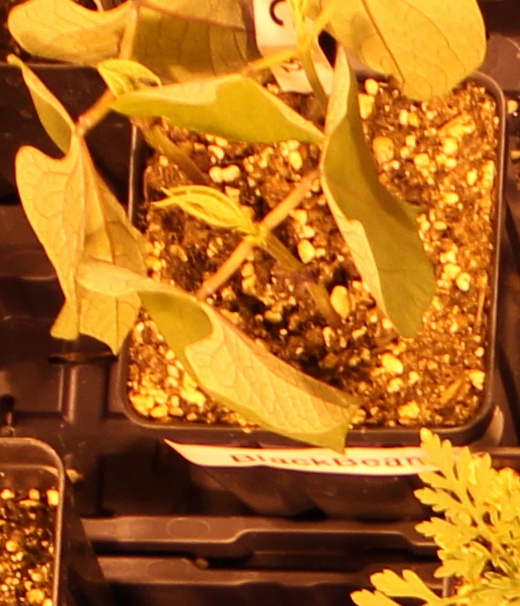
Label: Blackbean